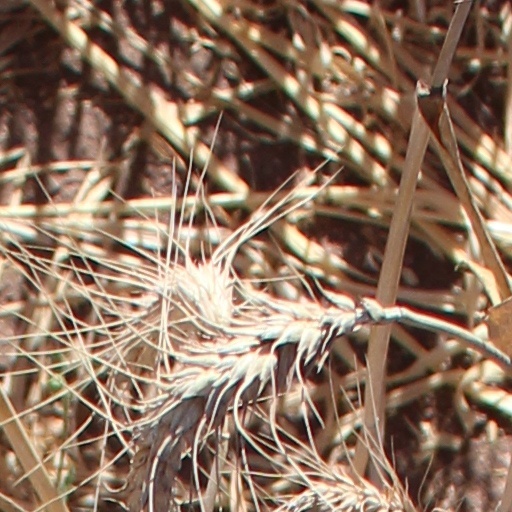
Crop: wheat